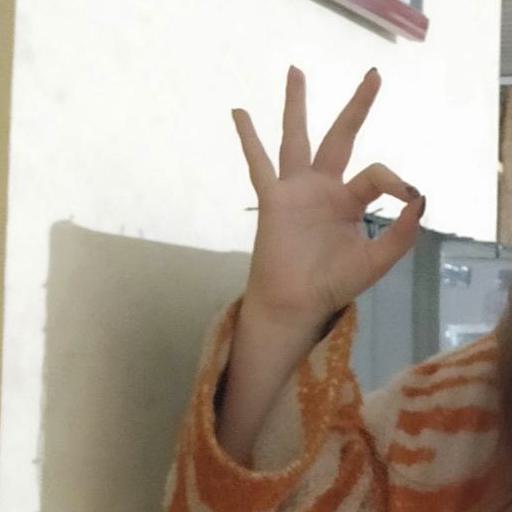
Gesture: ok